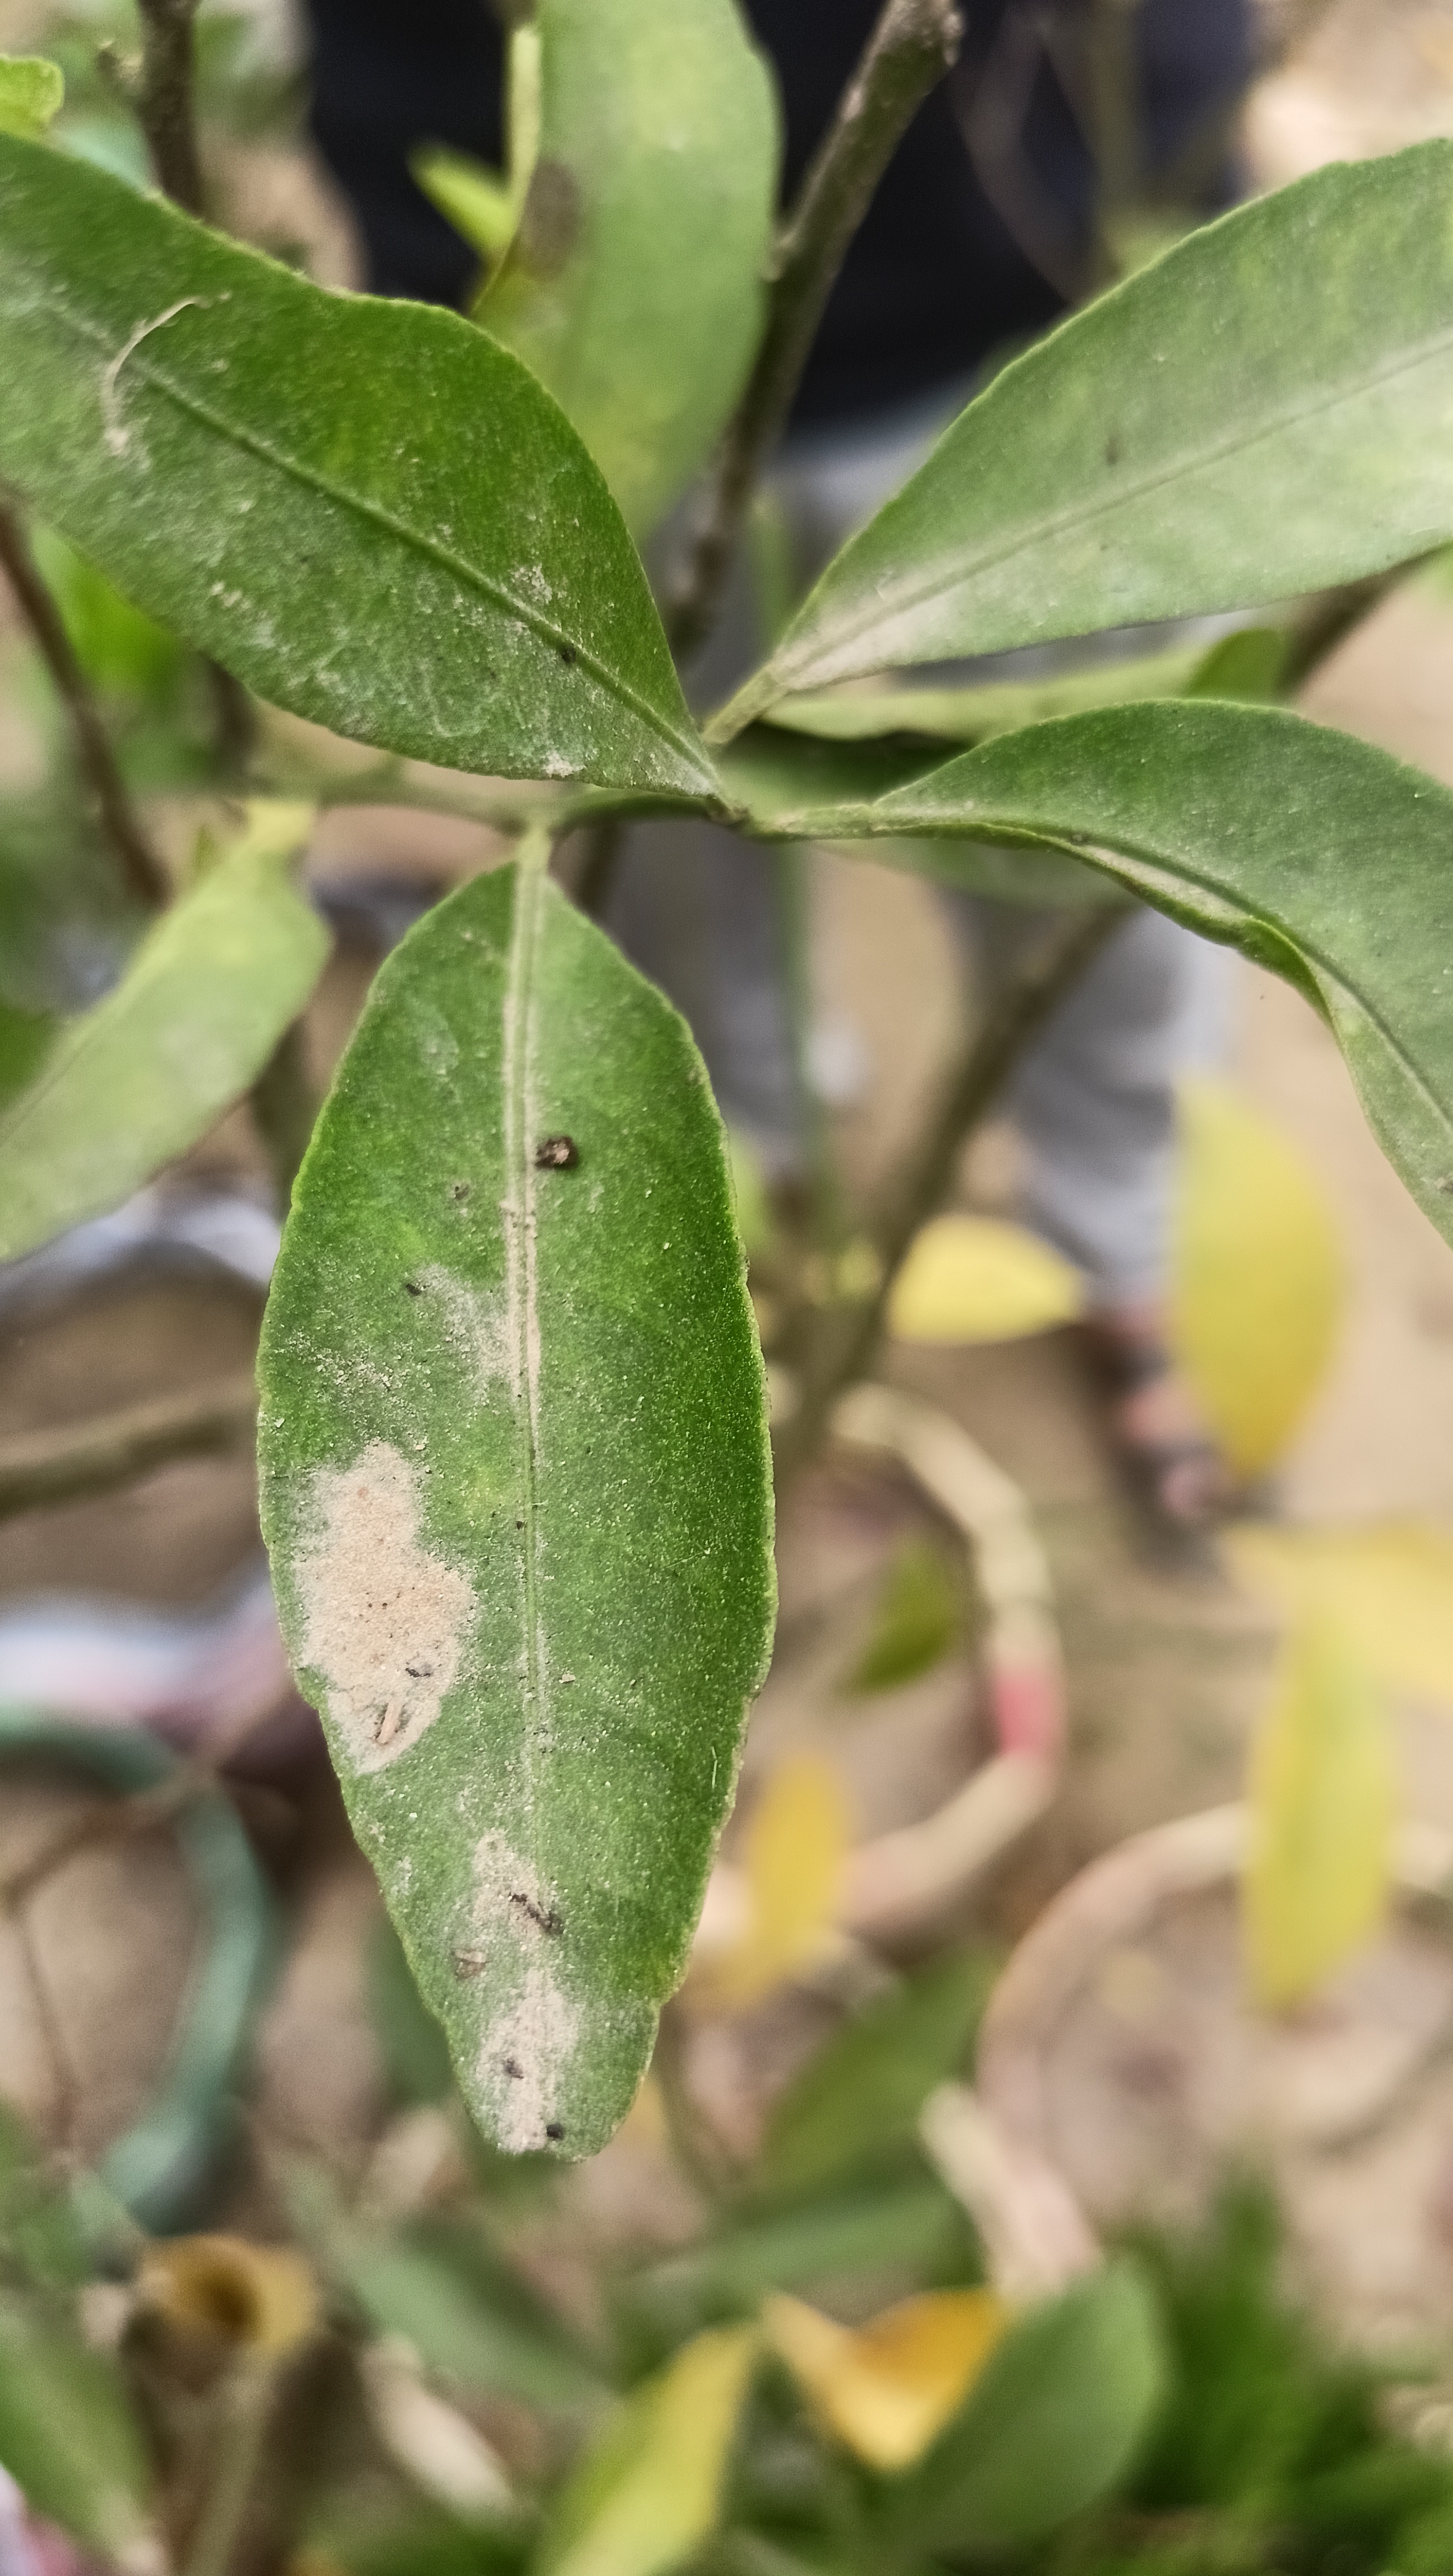
Mandarin leaf variety: Mandaring